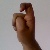
The image shows a hand gesture representing the letter 'X' in Indian Sign Language.